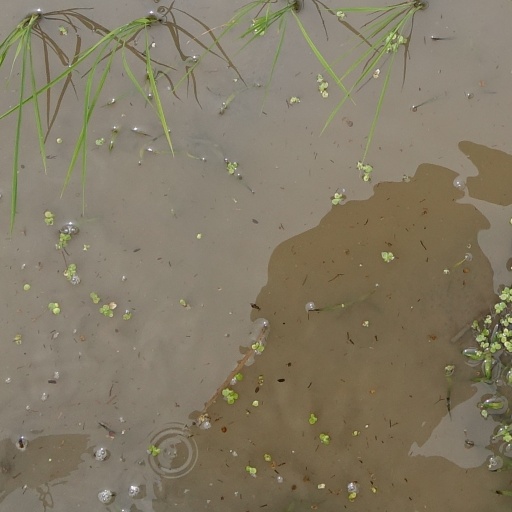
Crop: rice